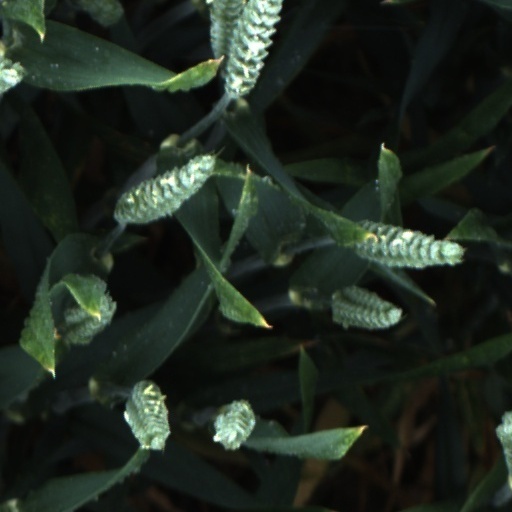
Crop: wheat